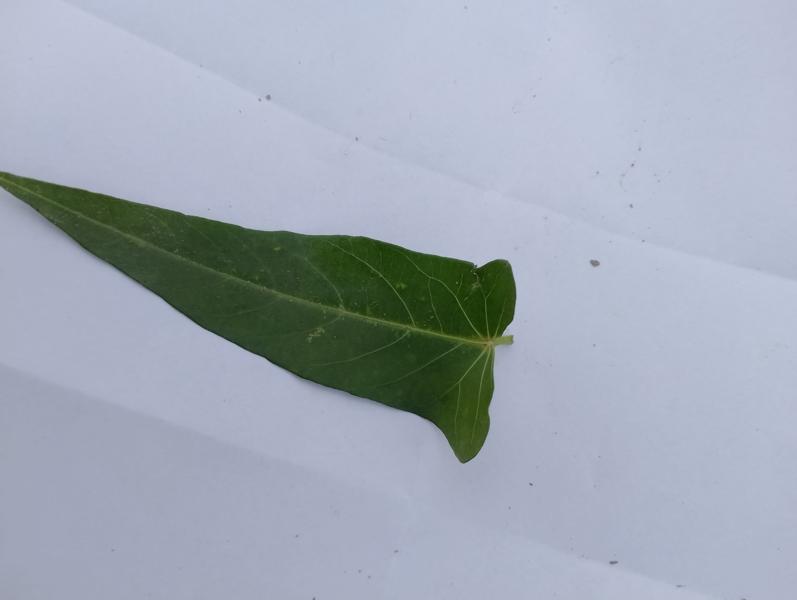
Weed species: Ipomoea aquatic